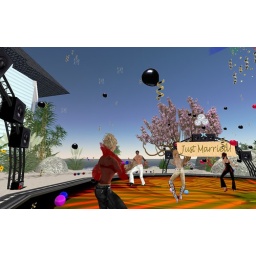
Mackenzie was stunning in her wedding dress, but I really loved the red shirt she wore to the party!